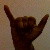
The image shows a hand gesture representing the letter 'Y' in Indian Sign Language.